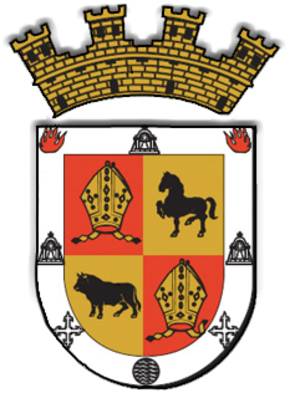
La municipalité de Coamo, sur l'ile de Porto Rico couvre une superficie de 202 km² et regroupe 37 597 habitants.